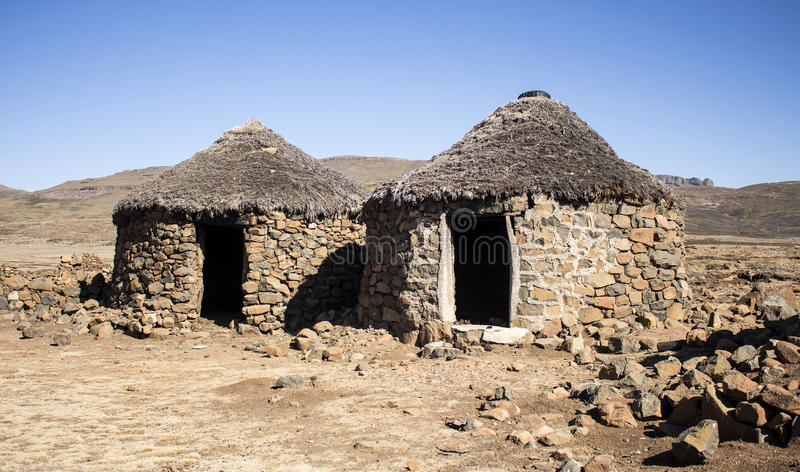
Nataal bii nag ay "case" la, ay néeg moo ci nekk, néeg yoo xamante ne néegu ban la waaye kaw gi nag pujju néegu ñax lan ko tegal. Waaw boo xoolee ñaari néeg la ci suuf, ci seen suuf mel ne ay muuli baraag. Fii daal xam naa ni ab àll la, àll boo xamante ne bu yaatu. Ci ginnaaw dangay gis lu mel ne ab tund la ; ay tund daal ñoo fa nekk.